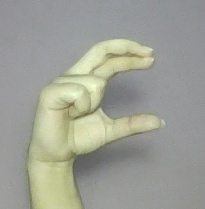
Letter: thal